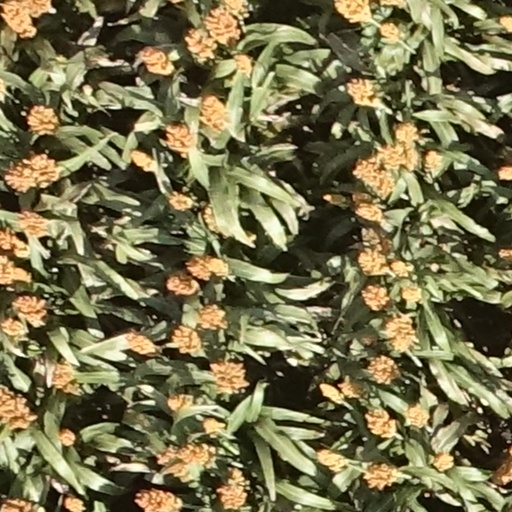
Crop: sorghum